La belle juive

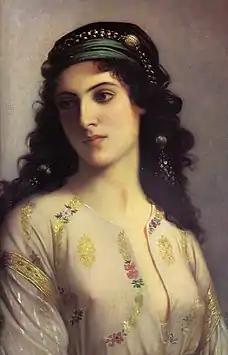
"The Jewess of Tangier" (before 1808) by Charles Landelle, showing a stereotypical "belle juive"

Among the many works of art depicting "la belle juive", the most famous examples include “Salome” by Henri Regnault, “Juive de Tanger en costume d'apparat” by Eugène Delacroix, “Tête de juive” by Jean-Auguste-Dominique Ingres and “La belle juive” by Henriette Browne.